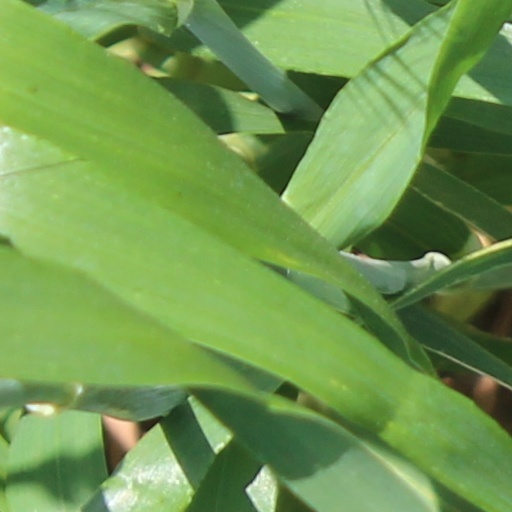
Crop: wheat